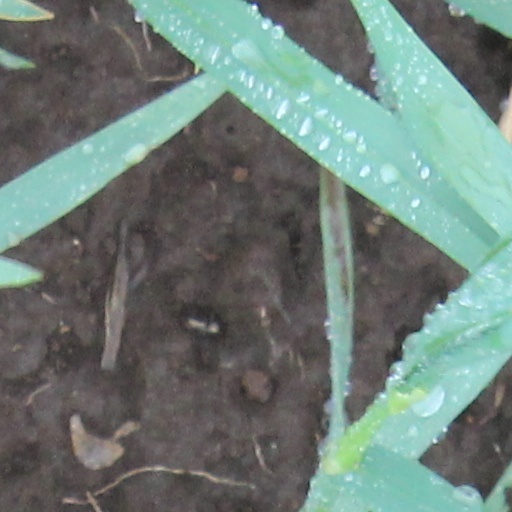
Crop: wheat